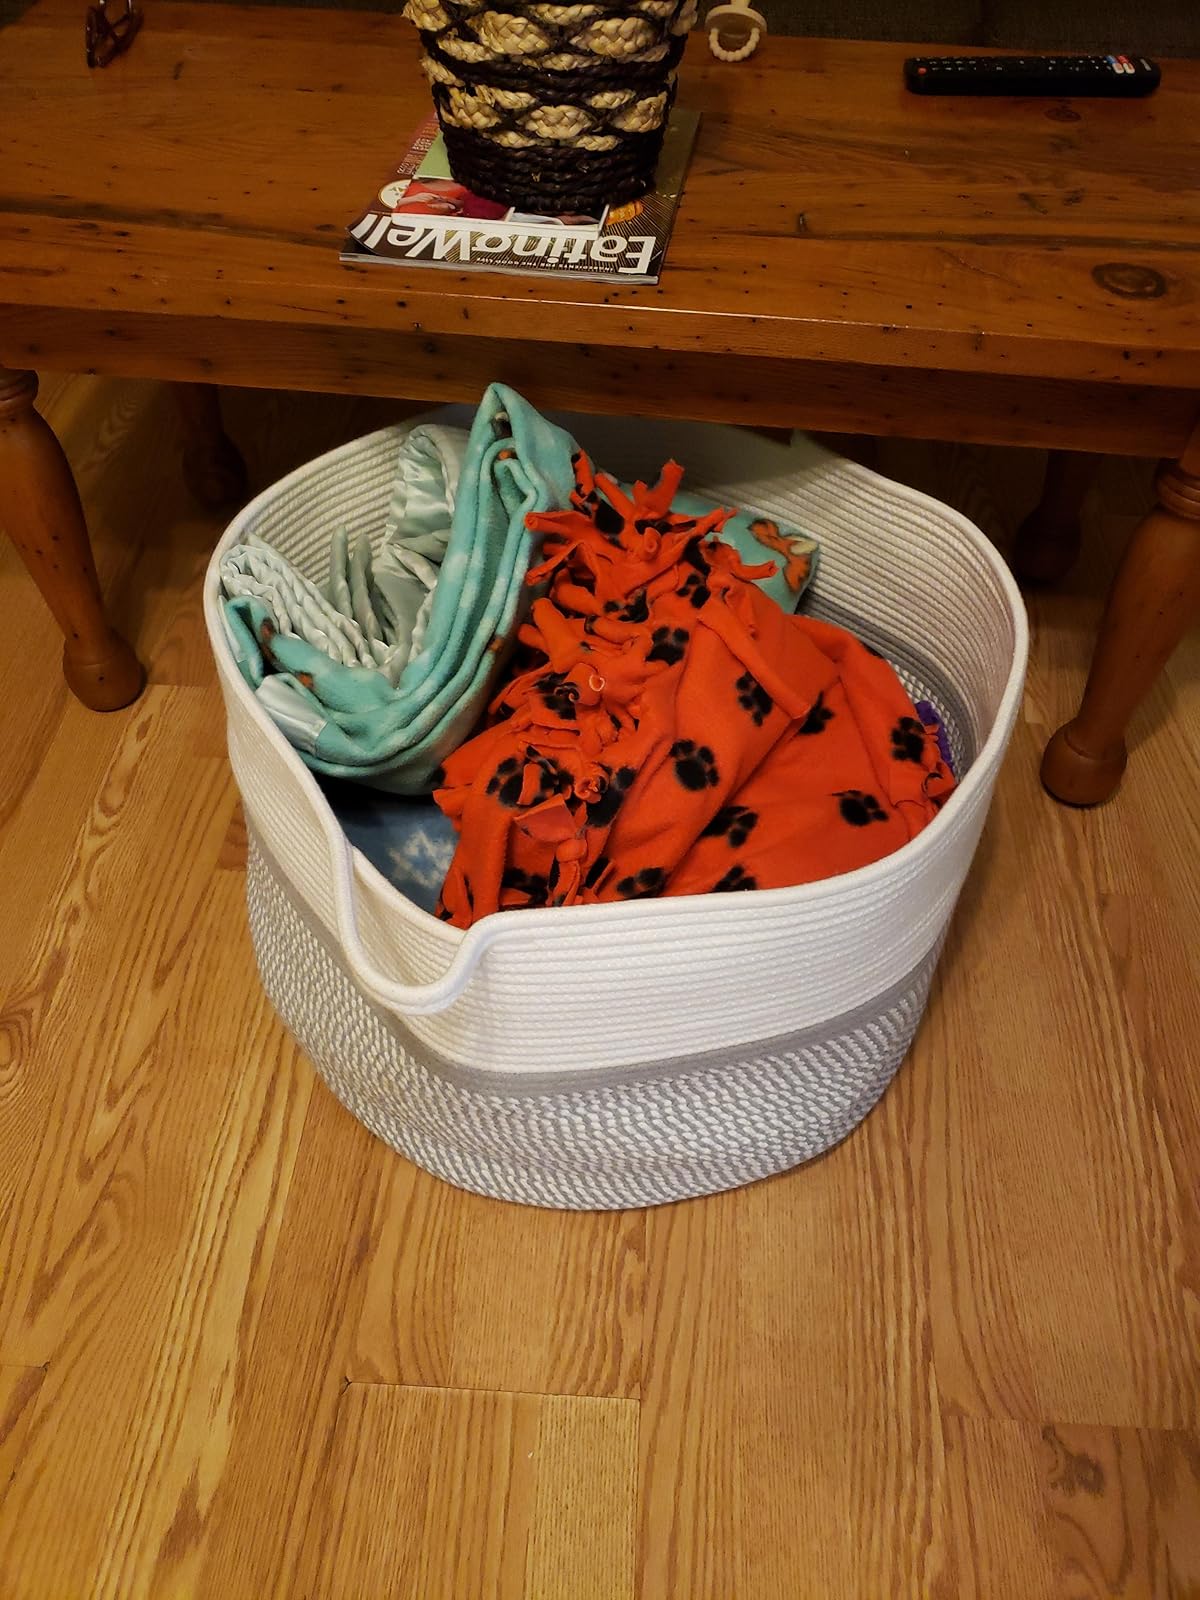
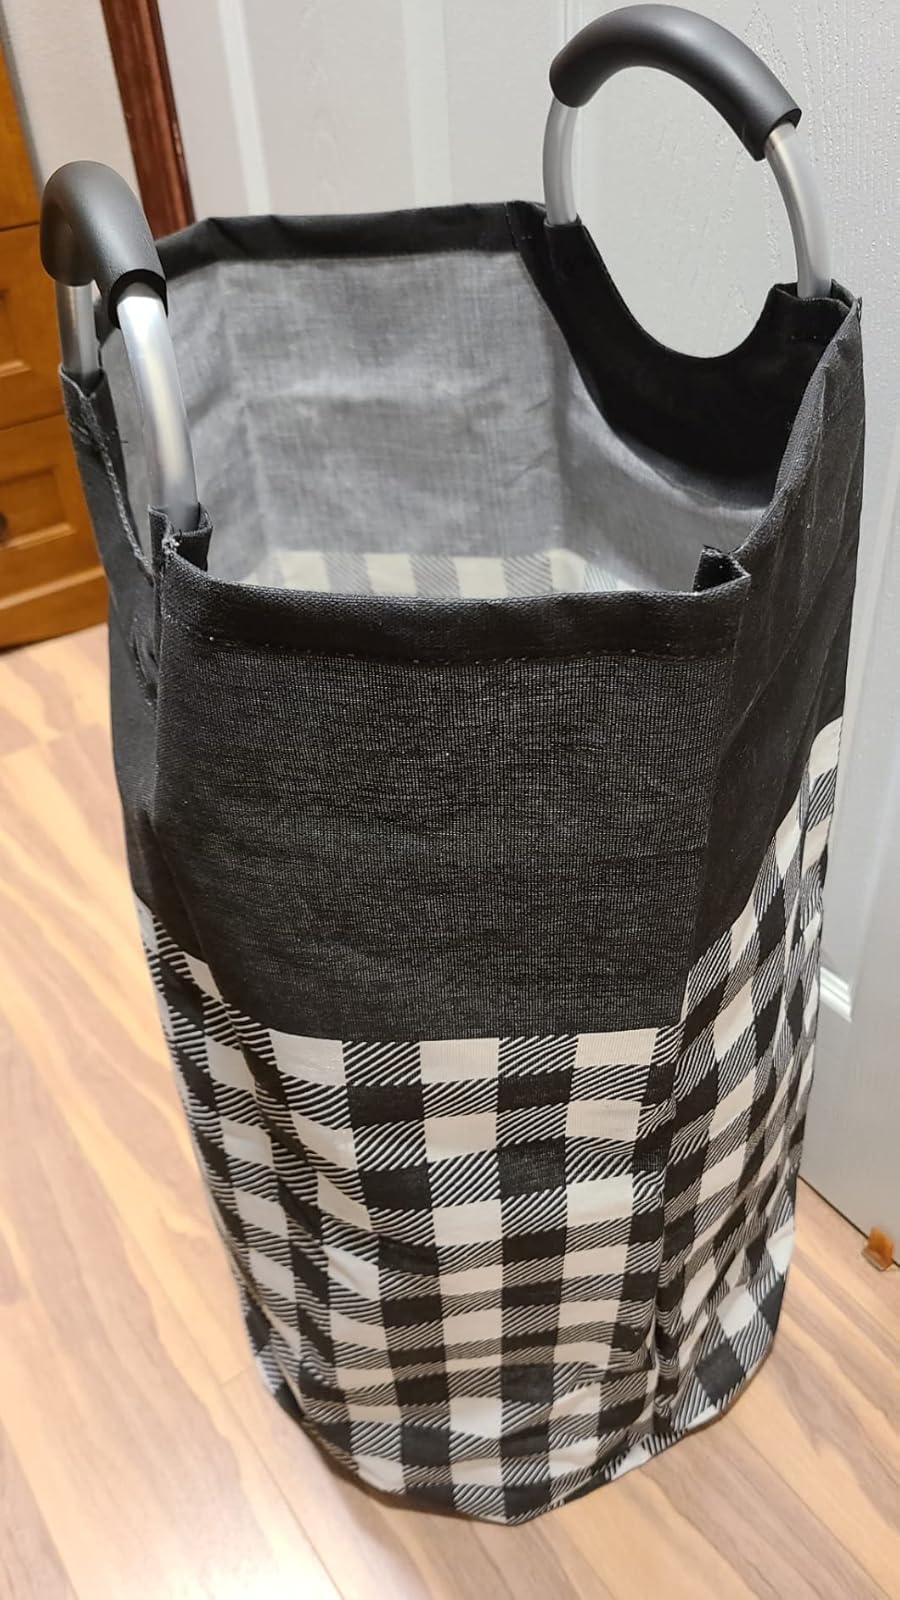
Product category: items_hamper
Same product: no